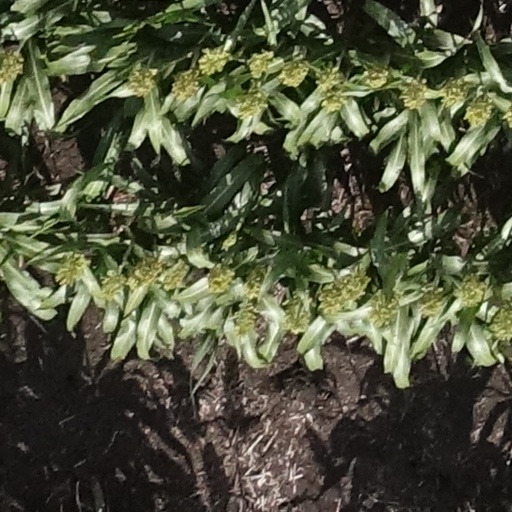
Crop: sorghum